Remix (book)

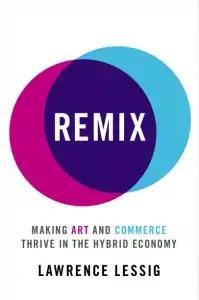

Remix: Making Art and Commerce Thrive in the Hybrid Economy is Lawrence Lessig's fifth book. The book was made available for free download and remixing under the CC BY-NC Creative Commons license via Bloomsbury Academic. It is still available via the Internet Archive. It details a hypothesis about the societal effect of the Internet, and how this will affect production and consumption of popular culture to a "remix culture".